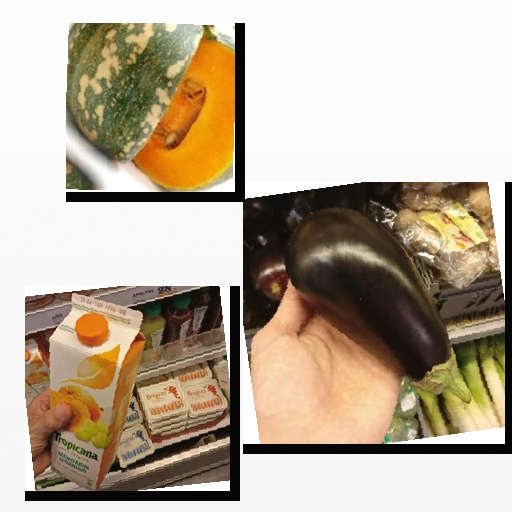
Food items: mandarin_juice, pumpkin, eggplant